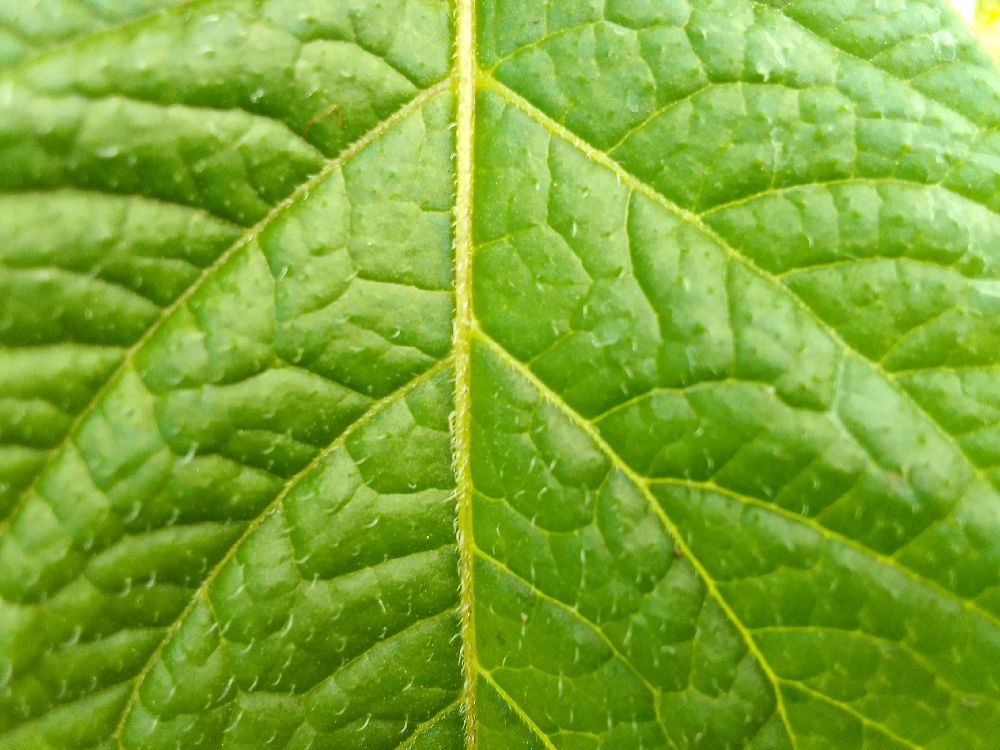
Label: Healthy